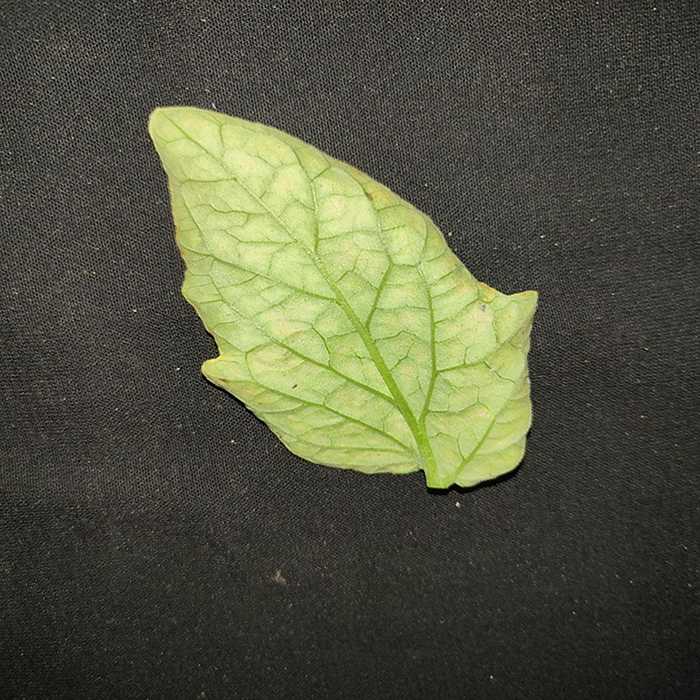
Plant: Tomato
Label: Tomato spotted wilt